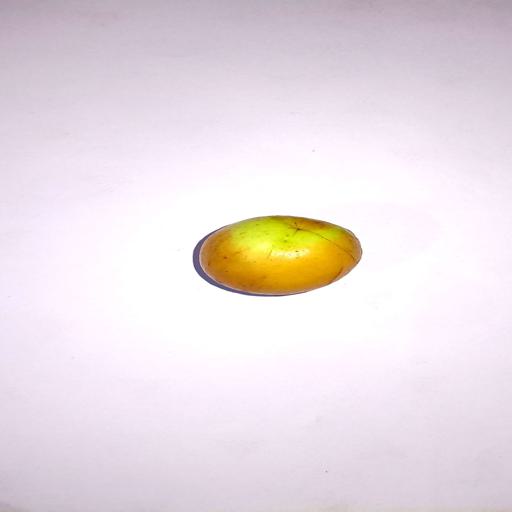
Label: healthy